Culture of Shenzhen

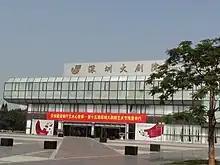

The city's major art exhibition institutions include the , the He Xiangning Art Museum, and the . Shenzhen Art Museum is located in Donghu Park, Luohu District. The building was originally known as the Shenzhen Exhibition Hall, constructed in 1976. It was later renamed in 1987. The He Xiangning Art Museum was built in 1997. It primarily collects, exhibits, and studies the calligraphy and paintings of He Xiangning. The Guan Shanyue Art Museum is located at the southern foot of Lianhua Mountain. The museum primarily collects, studies, displays, and promotes the artworks of the renowned painter Guang Guan Shanyue. Additionally, it hosts art exhibitions.